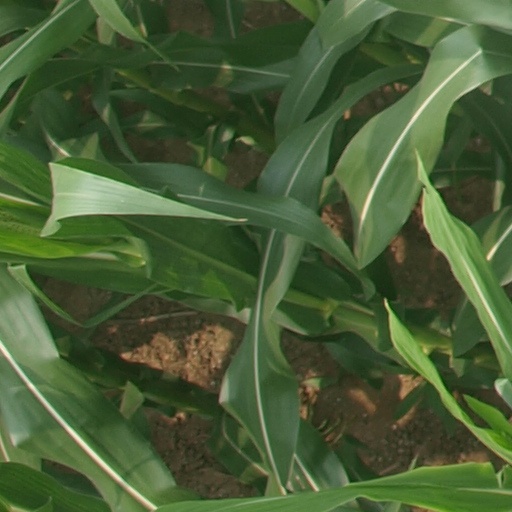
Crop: maize; corn